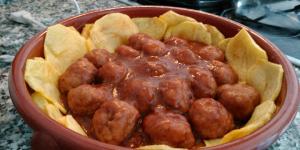
albondigas de carne con salsa espanola